Serralves

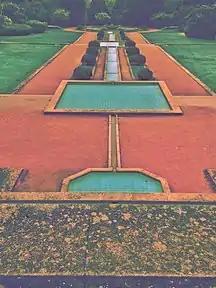
Garden Fountains in Serralves

The landscaped gardens designed by João Gomes da Silva, on approximately 18 hectares of land, preserved the most important species already existing on the site. The new Serralves Park opened to the public in 1987 and was subject to a recovery and enhancement project initiated in 2001 and concluded in 2006. Currently on display in the park are sculptures by Claes Oldenburg, Dan Graham, Fernanda Gomes, Richard Serra, and Veit Stratmann.